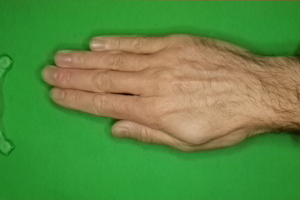
Label: paper